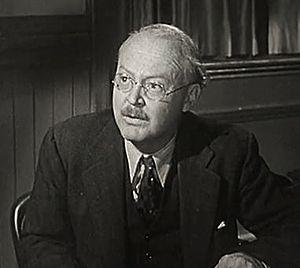
Don Beddoe est un acteur américain, de son nom complet Donald Theophilus Beddoe, né le 1ᵉʳ juillet 1903 à Pittsburgh, mort le 19 janvier 1991 à Laguna Hills.